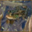
Label: frog